Spoon-billed sandpiper

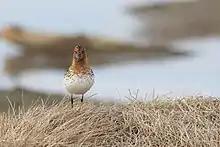
A "spoonie" on the breeding grounds in Chukotka, Siberia, June 2015.

The spoon-billed sandpiper (Calidris pygmaea) is a small wader which breeds on the coasts of the Bering Sea and winters in Southeast Asia. This species is highly threatened, and it is said that since the 1970s the breeding population has decreased significantly. By 2000, the estimated breeding population of the species was 350–500.